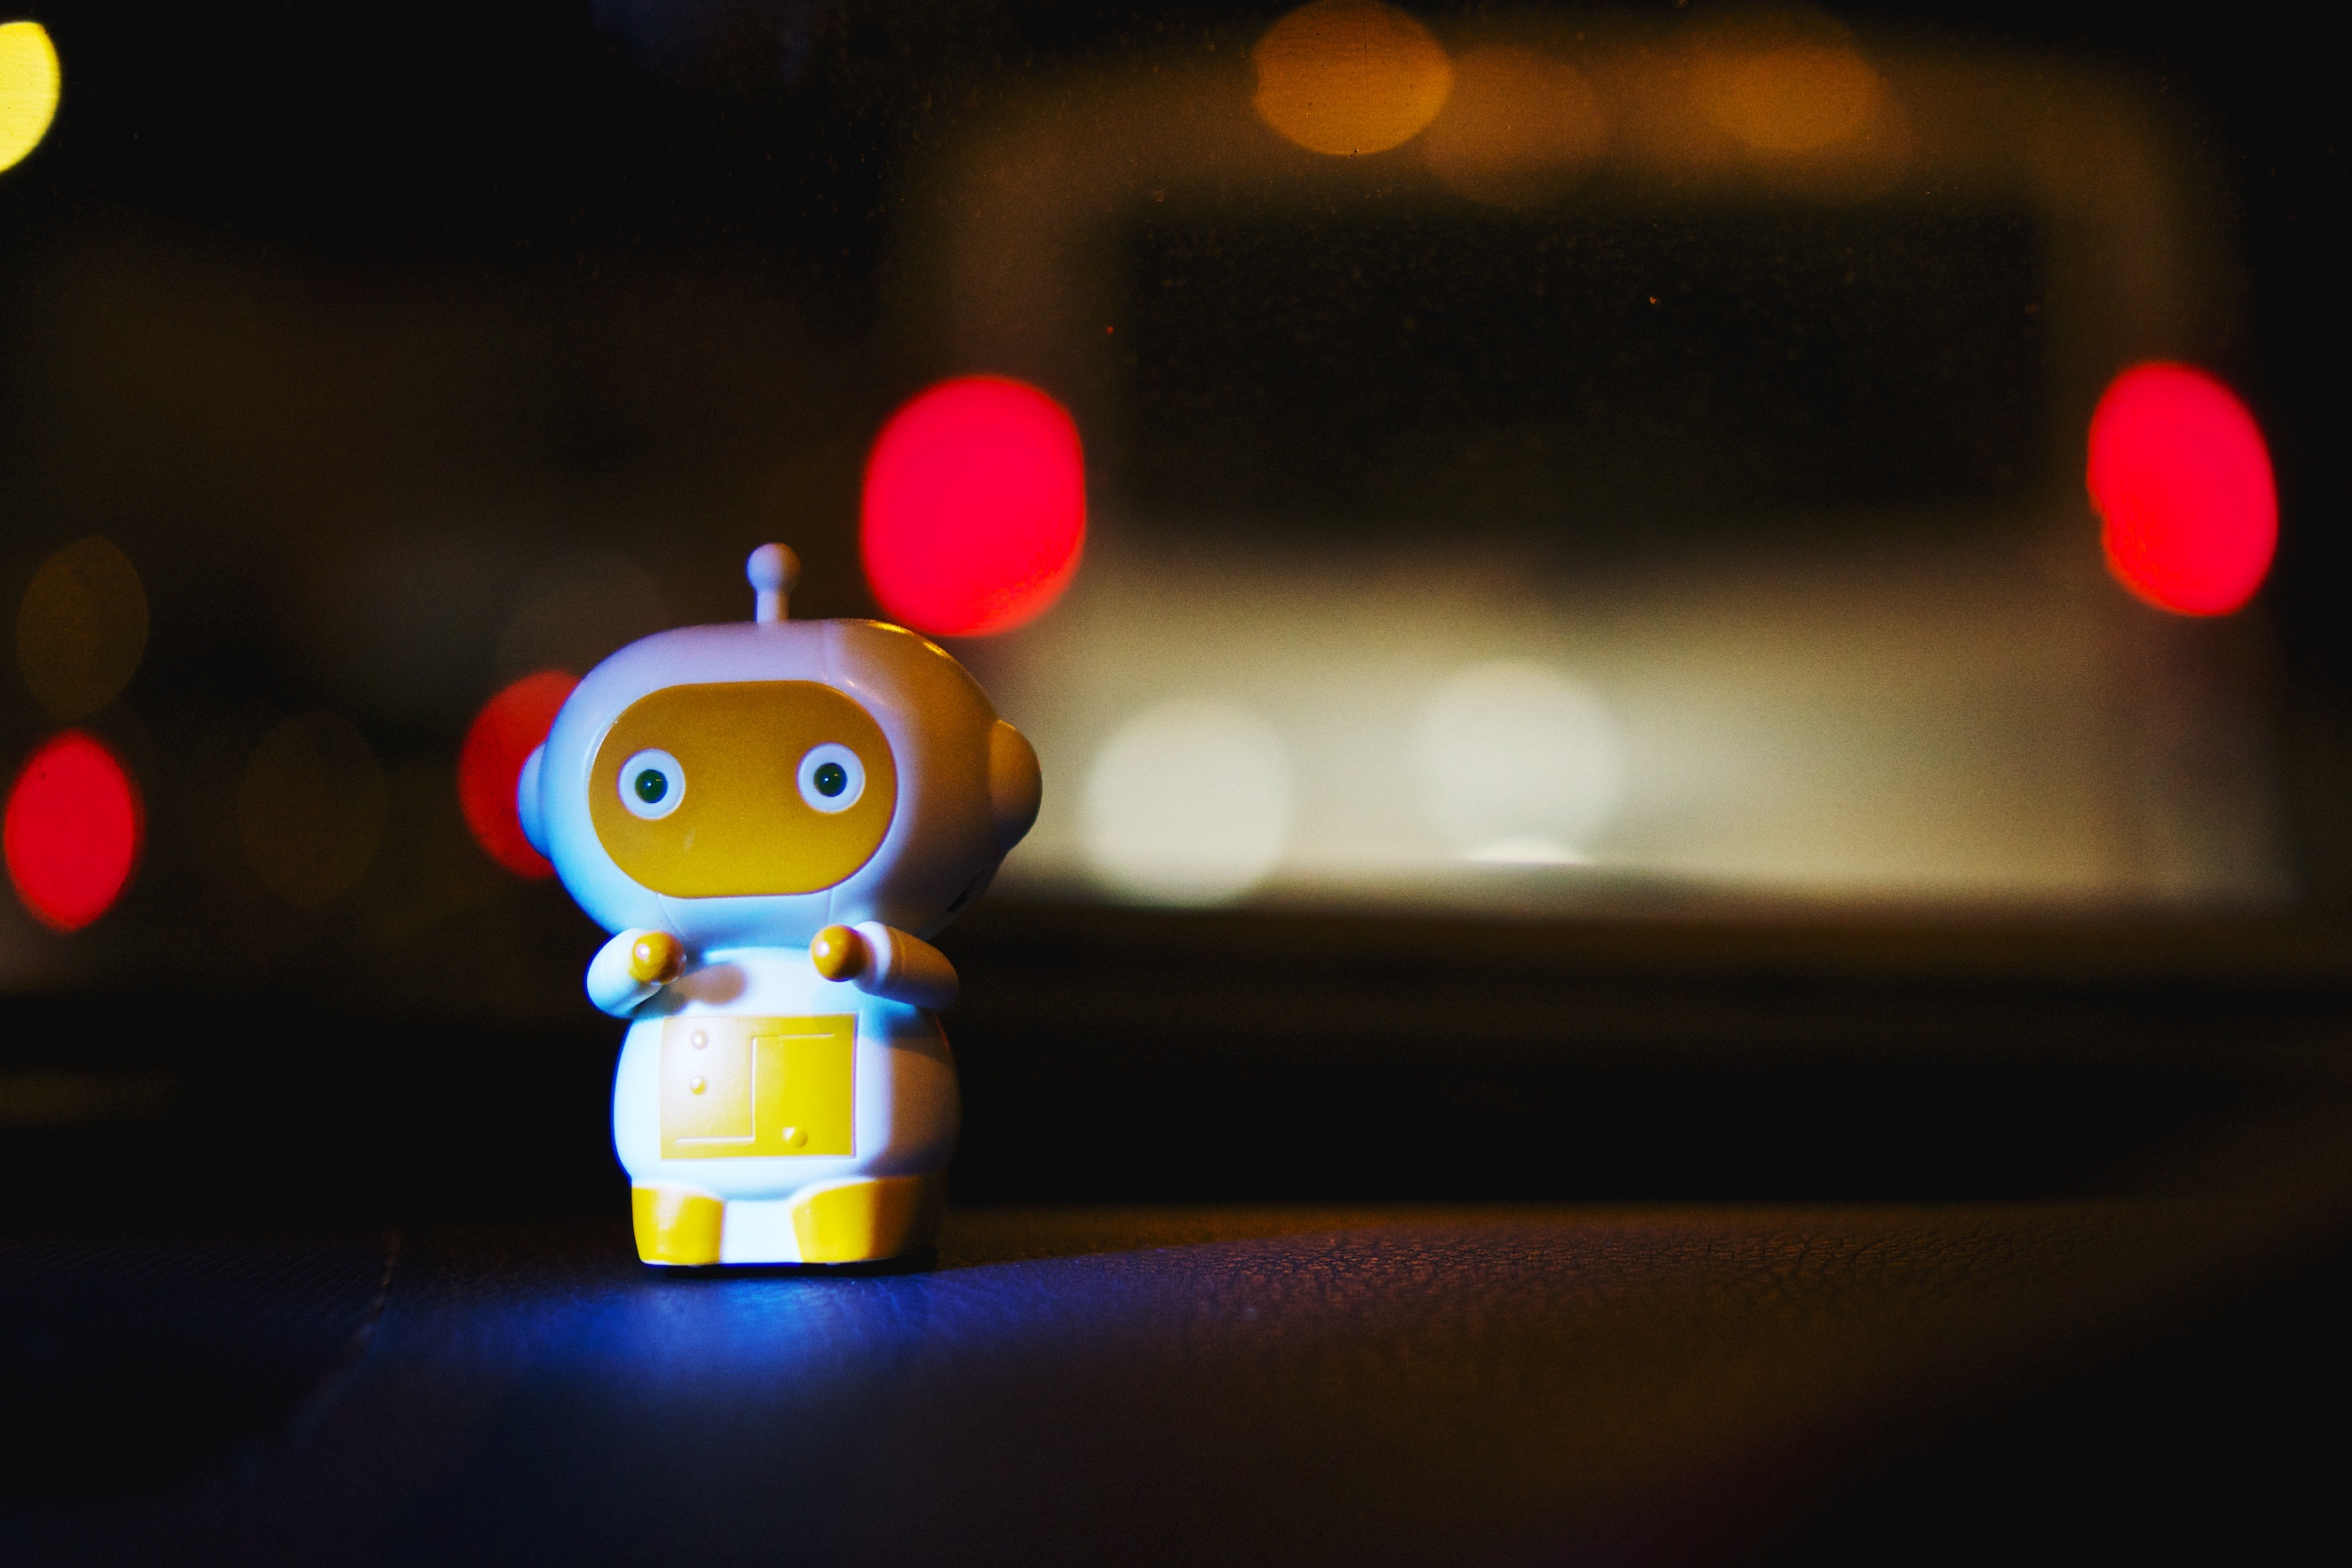
light, bokeh, car, night, red, color, darkness, yellow, lighting, toy, fun, alien, sony, shape, a77, messing, screenshot, macro photography, boredom, inthecar, m25, toyintheframe, computer wallpaper